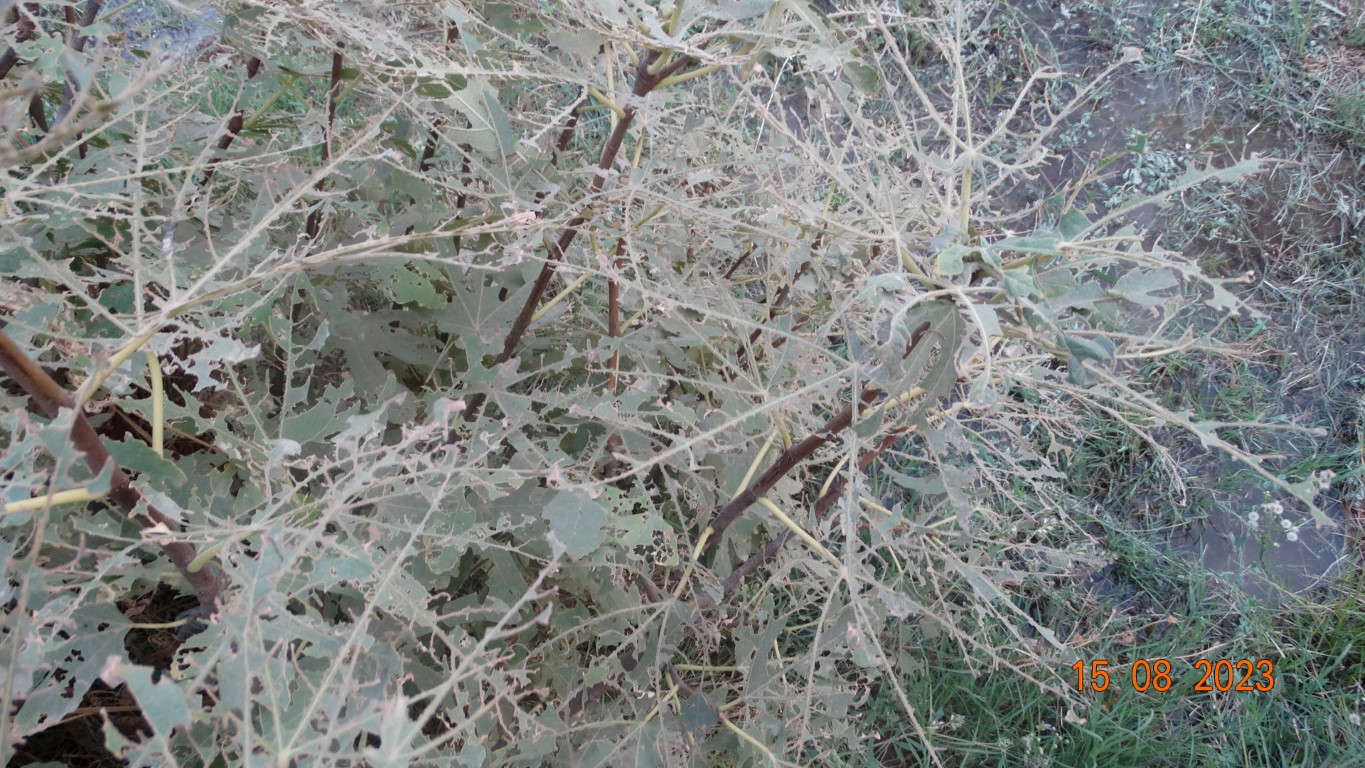
Label: infected